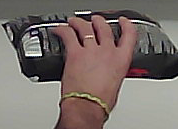
Product: lays_chill